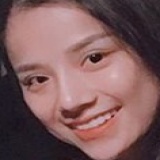
ca sĩ Thương Võ